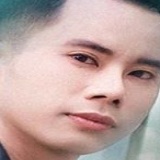
ca sĩ Lê Bảo Bình